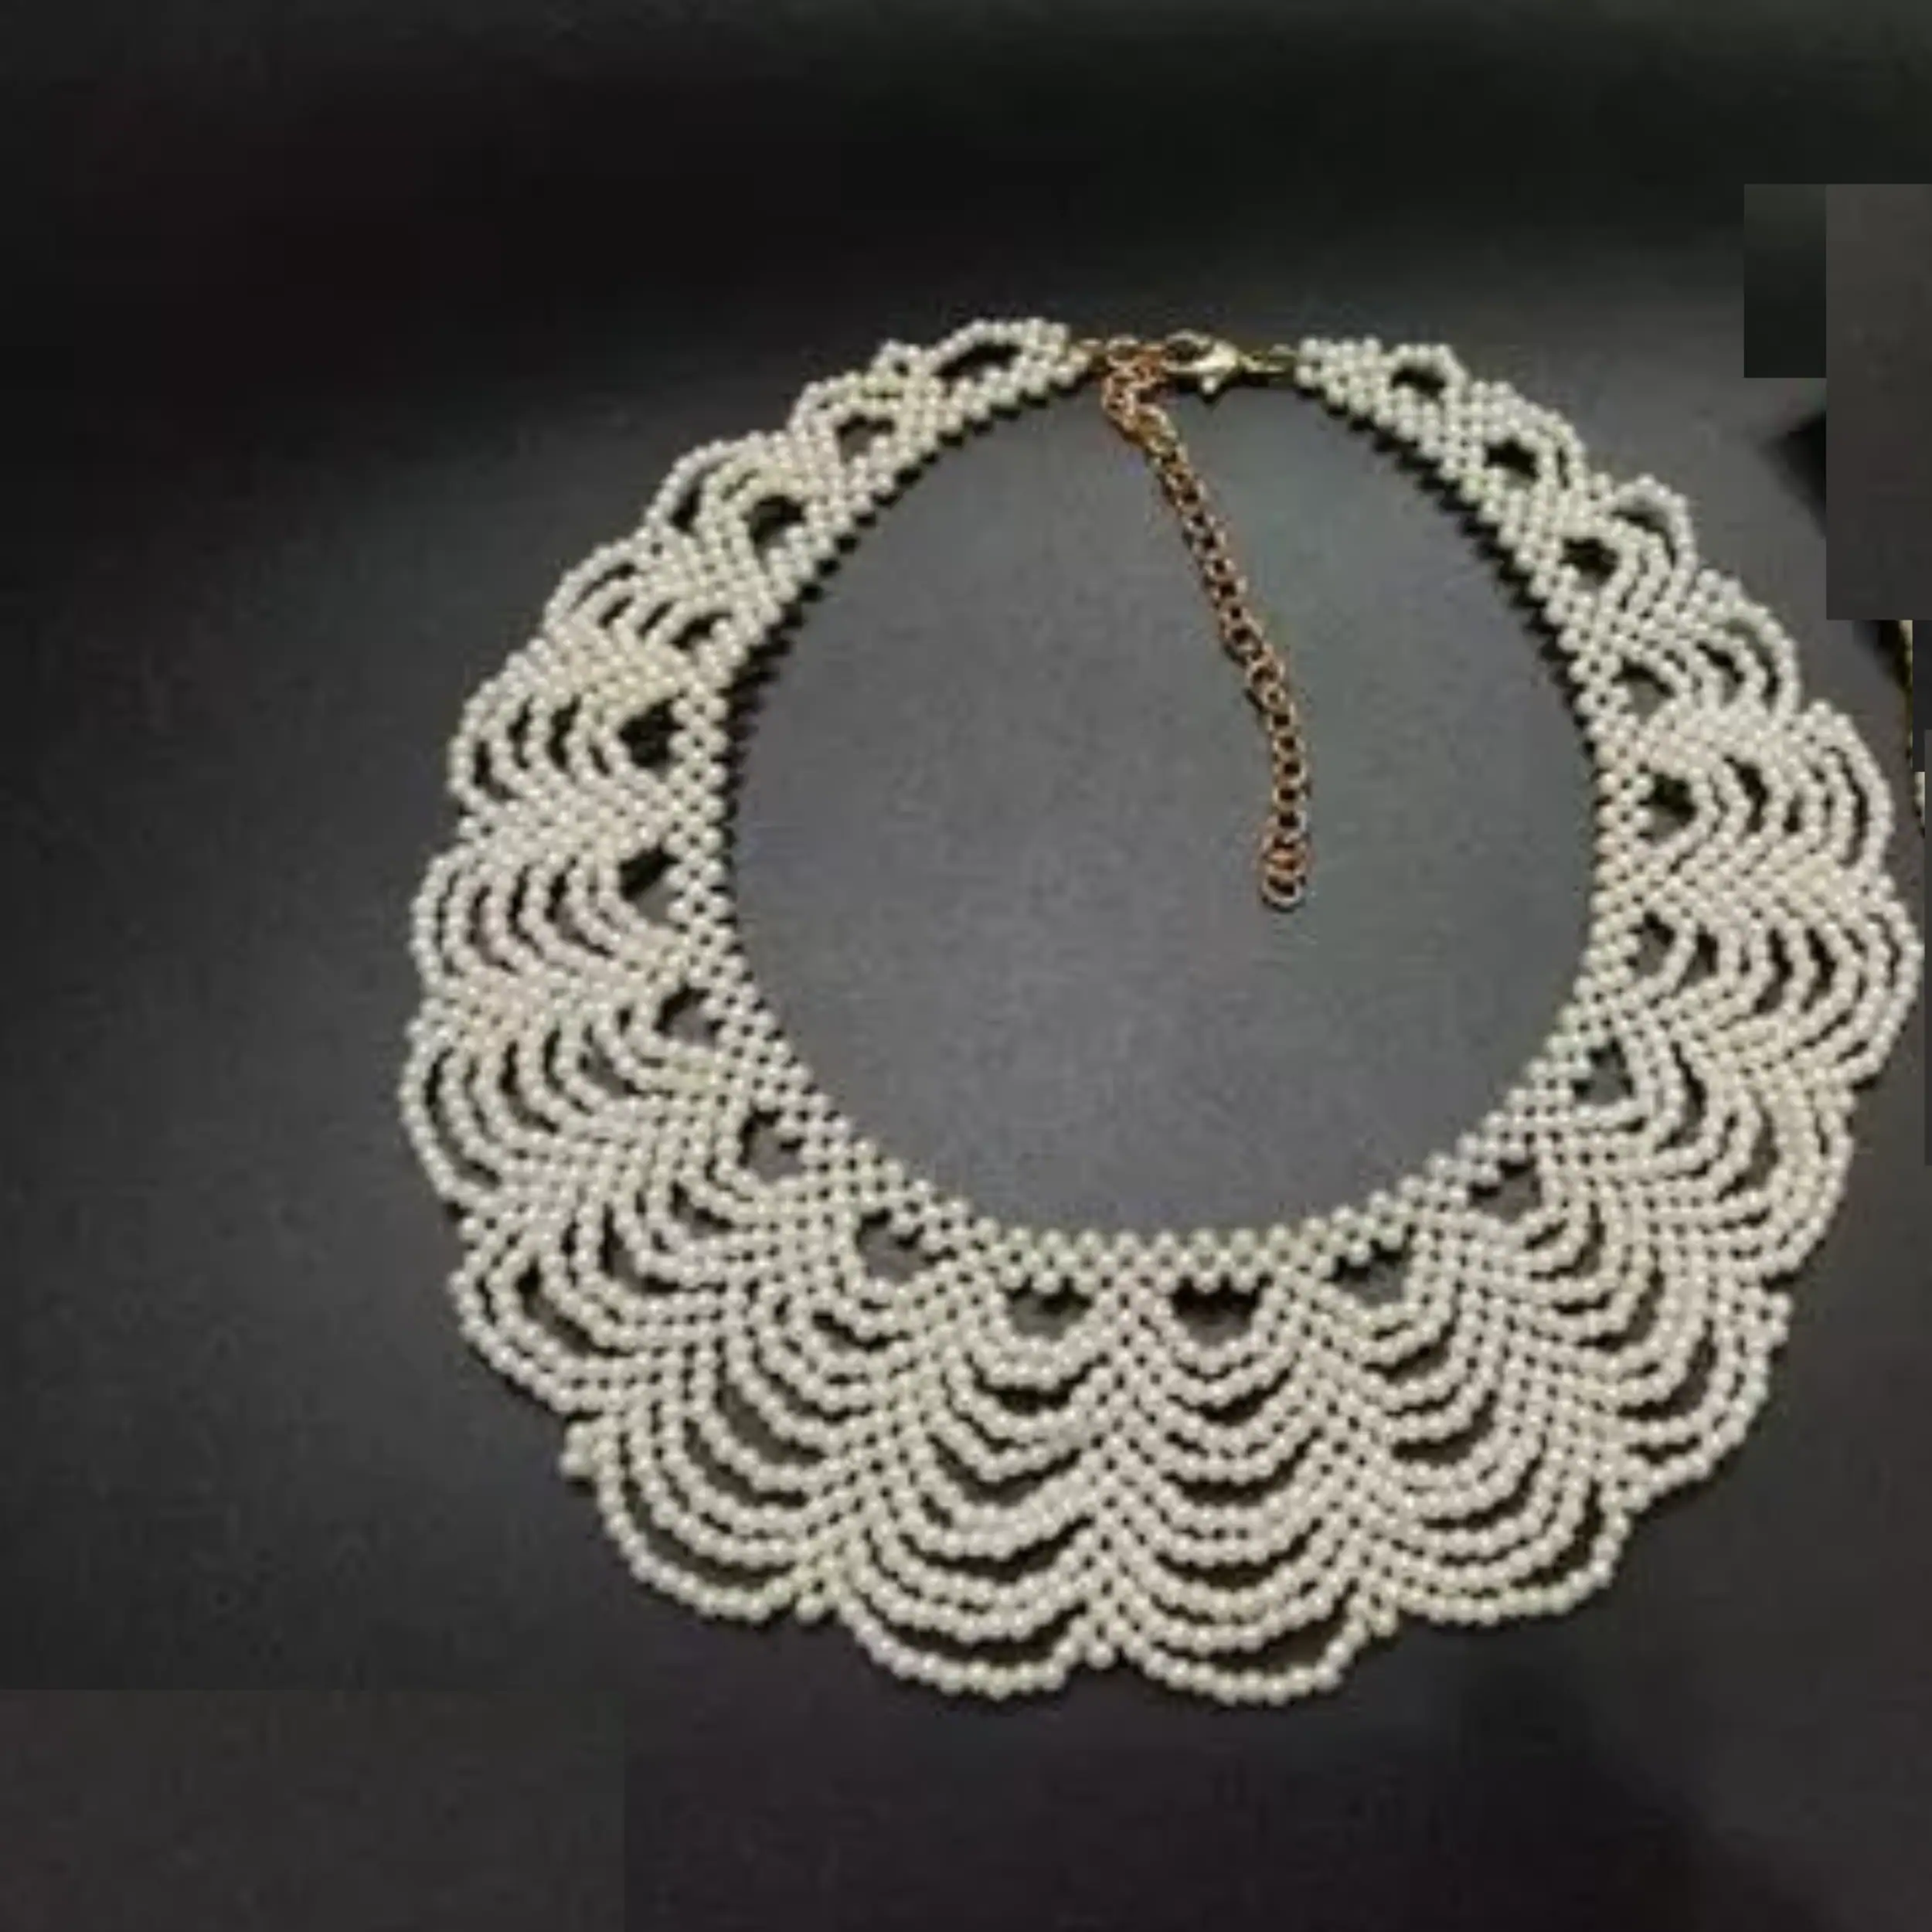
Just In Jewellery White Silver Toned Silver Plated Necklace (One Size)
Type: Necklaces
Brand: Just In Jewellery
Price: Rs. 999
 White Faux Pearl Beaded False Collar Necklace is inspired by vintage European courtly art collar styles. It is a handmade jewelry with strands of white faux pearls connected by a silver-colored alloy clasp, which is perfect to match dresses, T-shirts and sweaters in all occasions. Comes with a lovely rhinestones mounted safety brooch pin adorned with a cute green eye cat, adding a stylish, delightful touch on your outfit!
Features: Comfortable